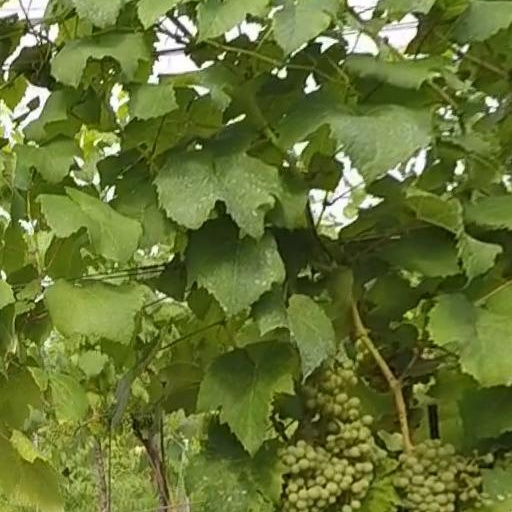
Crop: grape